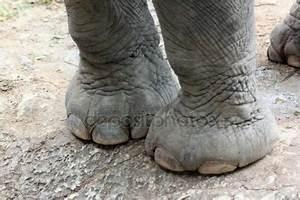
elephant